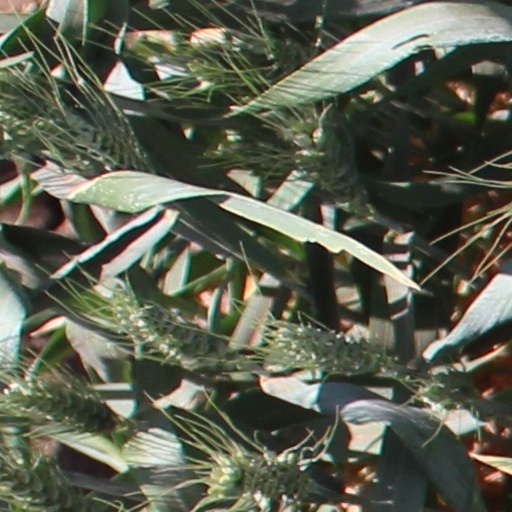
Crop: wheat